Ithihasa

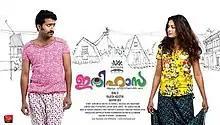
Theatrical release poster

Ithihasa is a 2014 Indian Malayalam-language fantasy comedy film directed by Binu Sadanandan and written by Aneesh Lee Ashok and Anil Narayanan. The film tells the story of body swapping between a conservative young software professional Janaki (Anusree) and an easy going young pickpocketer, Alvy (Shine Tom Chacko). The music was composed by Deepak Dev.